Swing Bridge, River Tyne

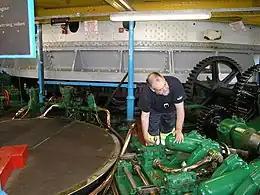
The machine room, showing one of Armstrong's original three-cylinder oscillating hydraulic motors

The Swing Bridge stands on the site of the Old Tyne Bridges of 1270 and 1781, and probably of the original Roman Pons Aelius bridge.